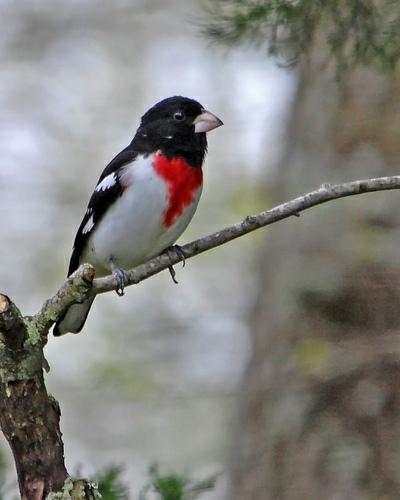
A photo of a rose breasted grosbeak